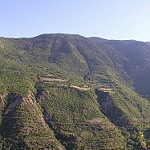
Label: mountain